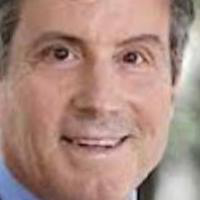
Age group: age 56-65